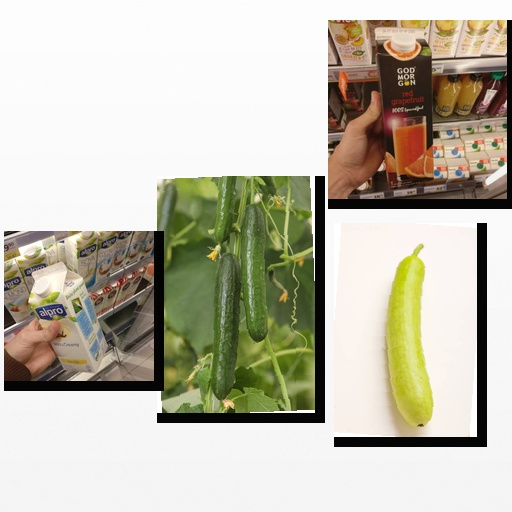
Food items: red_grapefruit_juice, soyghurt, bottle_gourd, cucumber